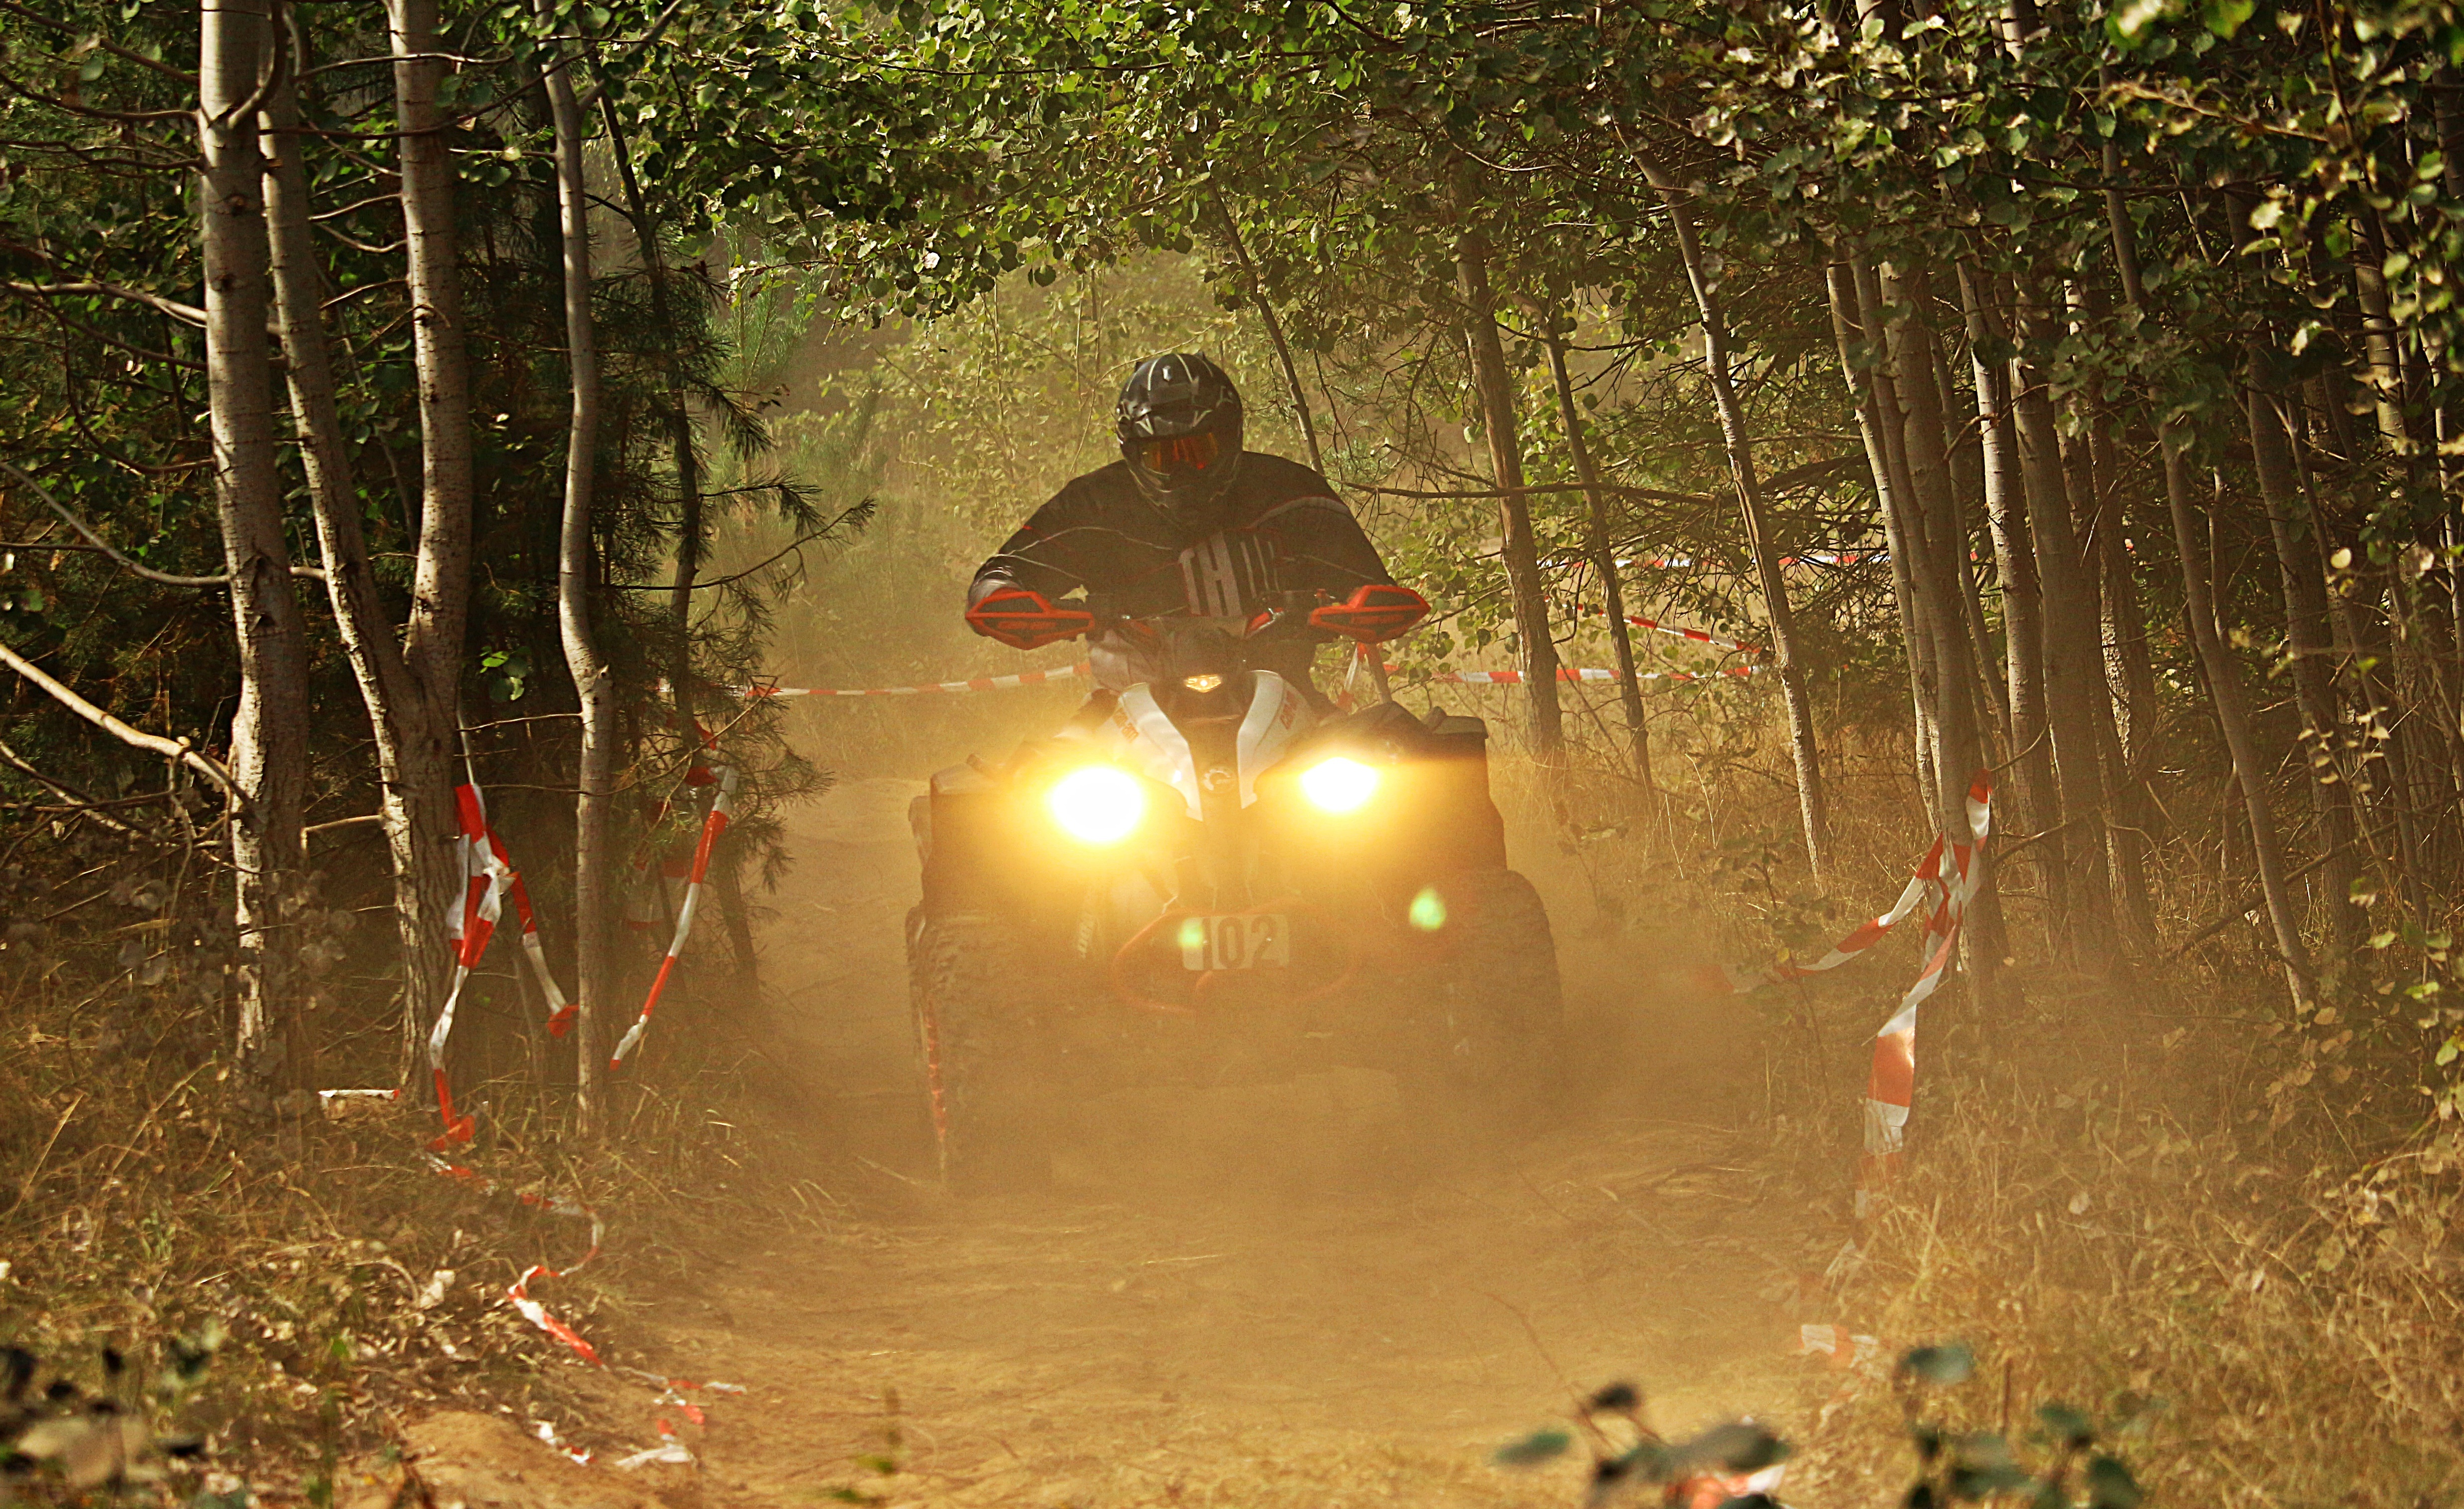
tree, nature, forest, sand, wilderness, sunlight, morning, jungle, motorcycle, motocross, autumn, cross, terrain, spotlight, race, wetland, habitat, quad, motorsport, atv, enduro, all terrain vehicle, natural environment, atmospheric phenomenon